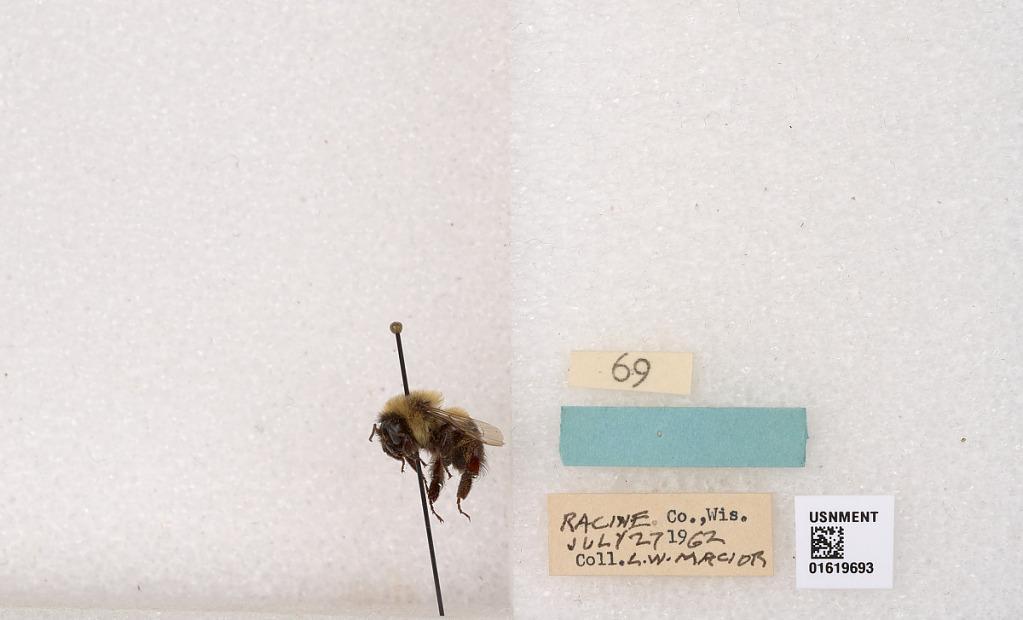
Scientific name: Bombus impatiens Cresson
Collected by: L. Macior
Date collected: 1962-7-27
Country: United States
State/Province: Wisconsin
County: Racine
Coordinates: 42.7299, -87.8123